Sophia Magdalena of Denmark

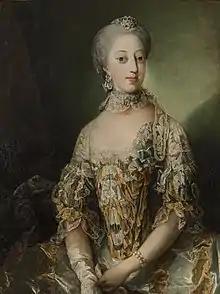
Sophia Magdalena, depicted in a portrait by Carl Gustaf Pilo,

In 1760, the betrothal was again brought up by Denmark, which regarded it as a matter of prestige. The negotiations were made between Denmark and the Swedish Queen, as King Adolf Frederick of Sweden was never considered to be of any more than purely formal importance. Louisa Ulrika favored a match between Gustav and her niece Philippine of Brandenburg-Schwedt instead, and claimed that she regarded the engagement to be void and forced upon her by Carl Gustaf Tessin. She negotiated with Catherine the Great and her brother Frederick the Great to create some political benefit for Denmark in exchange for a broken engagement. However, the Swedish public was very favorable to the match due to expectations Sophia Magdalena would be like the last Danish-born Queen of Sweden, Ulrika Eleonora of Denmark, who was very loved for her kindness and charity. This view was supported by the Caps political party, which expected Sophia Magdalena to be an example of a virtuous and religious representative of the monarchy in contrast to the haughty Louisa Ulrika. Fredrick V of Denmark was also eager to complete the match: "His Danish Majesty could not have the interests of his daughter sacrificed because of the prejudices and whims of the Swedish Queen". In 1764 Crown Prince Gustav, who was at this point eager to free himself from his mother and form his own household, used the public opinion to state to his mother that he wished to honor the engagement, and on 3 April 1766, the engagement was officially celebrated.